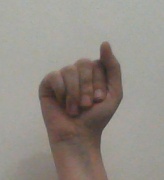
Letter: saad